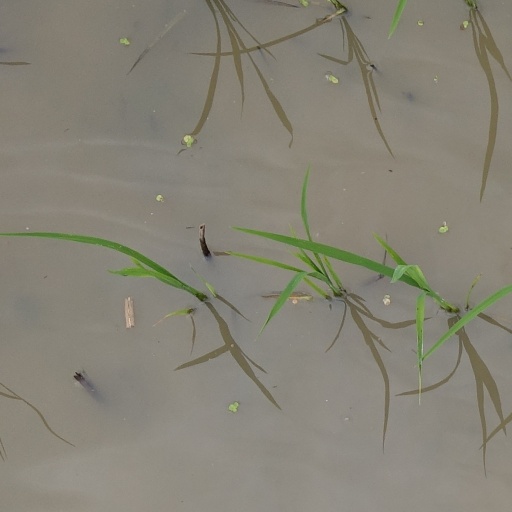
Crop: rice